Shirin in Love

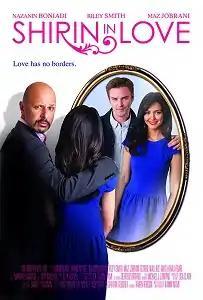

Shirin in Love is an Iranian-American romantic comedy film directed by Ramin Niami and starring Nazanin Boniadi, Riley Smith, Maz Jobrani and Anahita Khalatbari. It was released in March 2014 via AMC Independent.